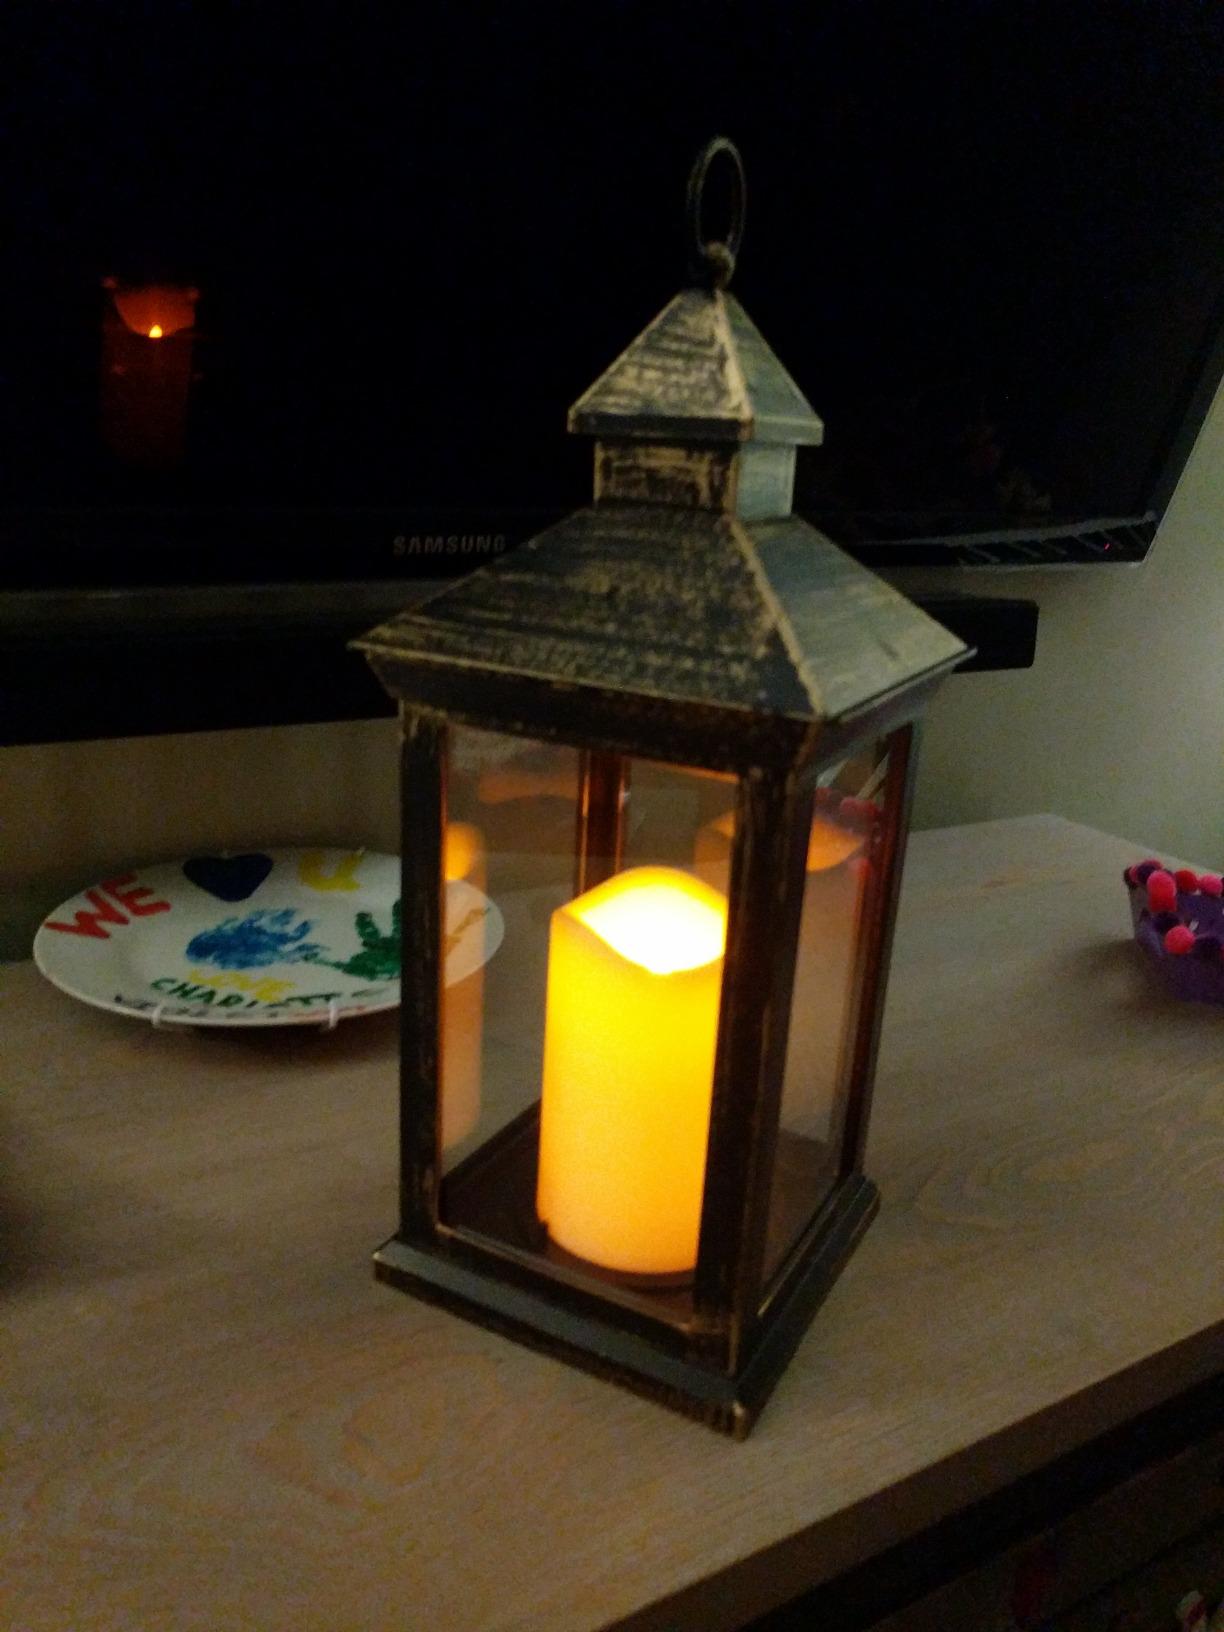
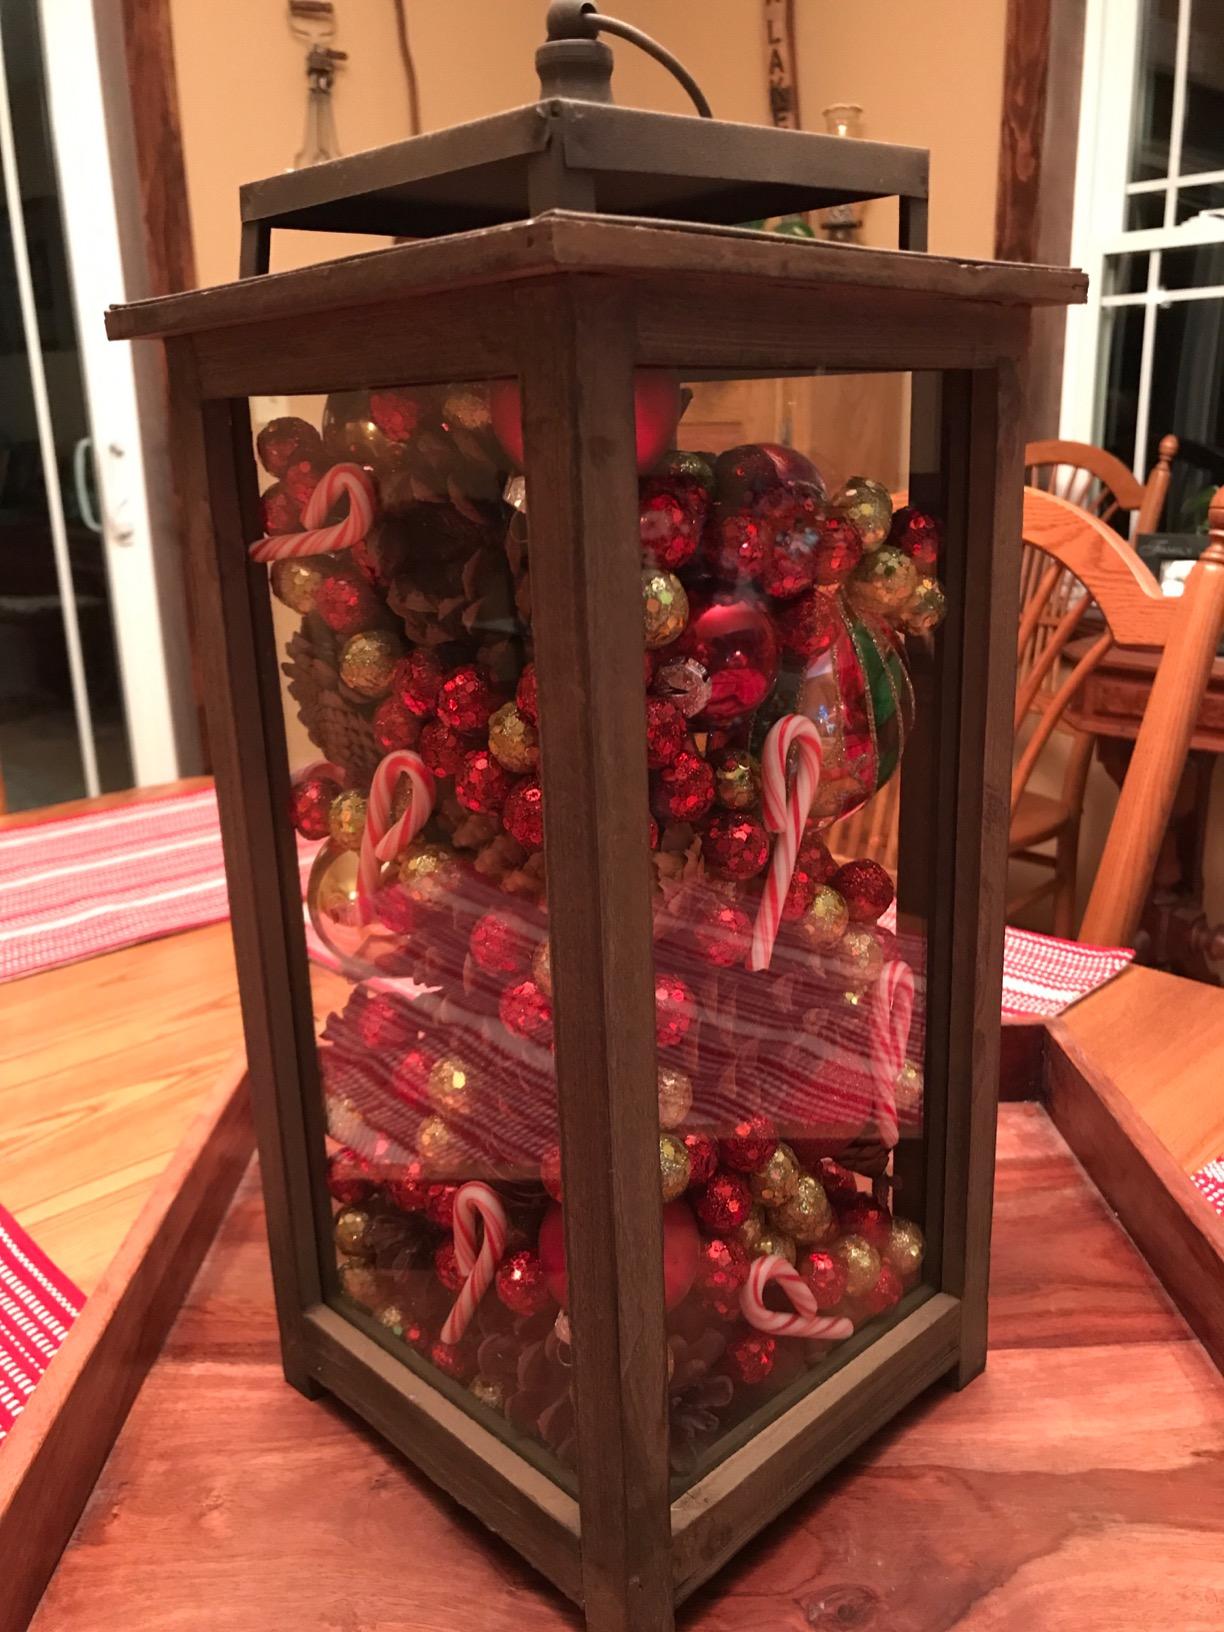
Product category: lantern
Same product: no